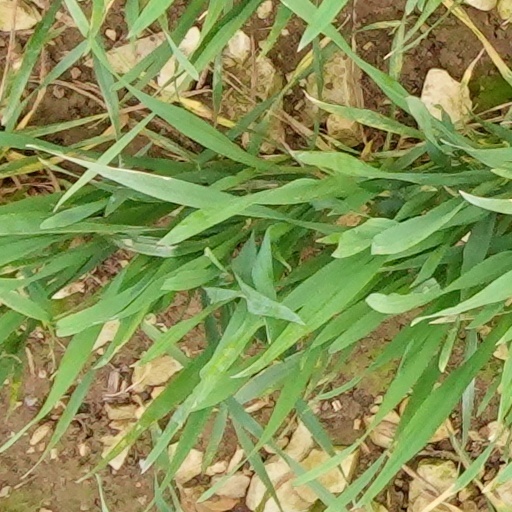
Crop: wheat